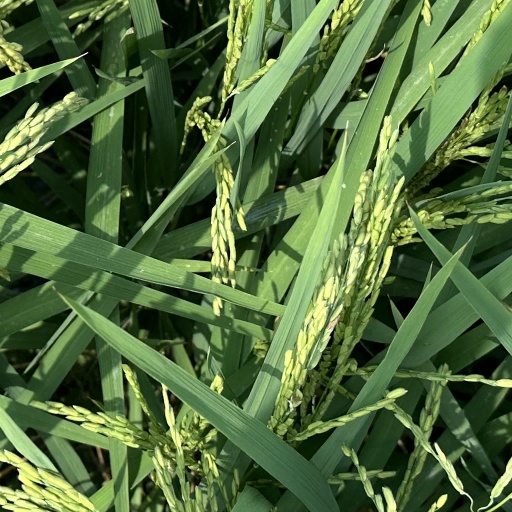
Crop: rice